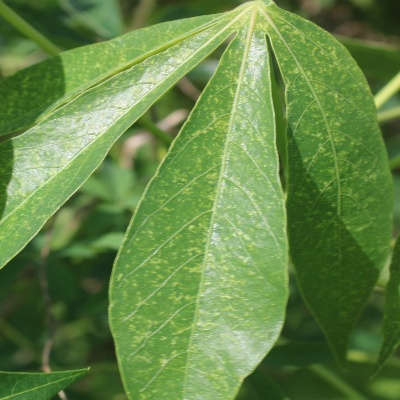
Crop: Cassava
Condition: green mite